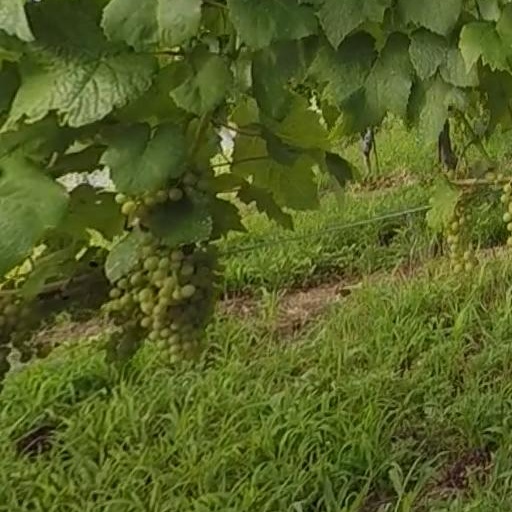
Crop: grape